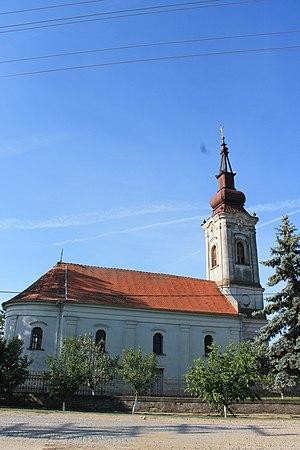
L'éparchie de Syrmie est une éparchie, c'est-à-dire une circonscription de l'Église orthodoxe serbe. Elle se trouve au sud-ouest de la province de Voïvodine, en Serbie. Son siège se trouve à Sremski Karlovci. En 2006, elle est administrée par l'évêque Vasilije.
L'église Saint-Gabriel de Buđanovci est une église orthodoxe serbe située à Buđanovci, dans la province de Voïvodine, dans le district de Syrmie et dans la municipalité de Ruma en Serbie. Elle est inscrite sur la liste des monuments culturels de grande importance de la République de Serbie.
Buđanovci est une localité de Serbie située dans la province autonome de Voïvodine. Elle fait partie de la municipalité de Ruma dans le district de Syrmie. Au recensement de 2011, elle comptait 1 496 habitants.